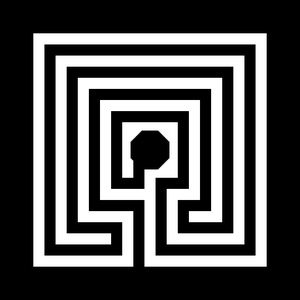
Plan du labyrinthe de l'Abbaye de Chevetogne, Belgique.
L'abbaye de Chevetogne est un monastère de moines bénédictins de rite Byzantin et Latin situé à Chevetogne, dans la province de Namur, en Belgique. Fondée à Amay par Dom Lambert Beauduin, la communauté monastique s'est installée dans son prieuré à Chevetogne en 1939, élevé en abbaye en 1990.